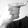
ASL letter: G